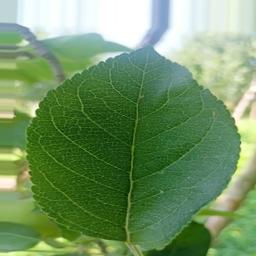
Label: Healthy